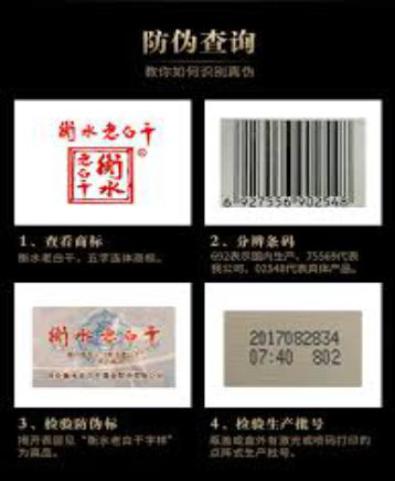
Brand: hengshui laobaigan
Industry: Food